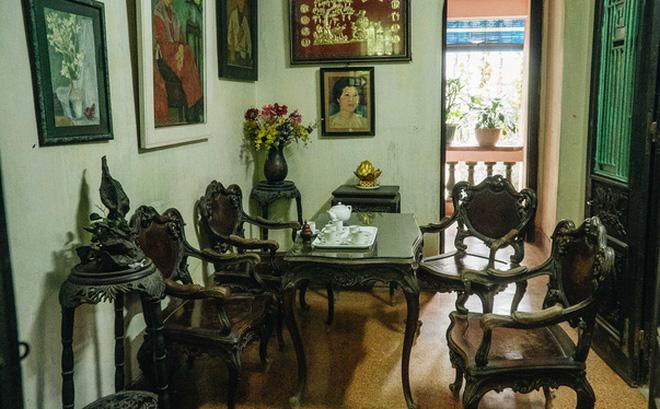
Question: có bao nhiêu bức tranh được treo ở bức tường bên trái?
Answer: có ba bức tranh được treo trên bức tường bên trái